Senegal

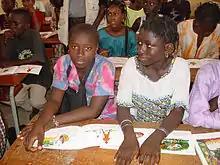
Students in Senegal

Senegal has a exclusive fishing zone that has been regularly breached in recent years. It has been estimated that the country's fishermen lose 300,000 tonnes of fish each year to illegal fishing. The Senegalese government have tried to control the illegal fishing which is conducted by fishing trawlers, some of which are registered in Russia, Mauritania, Belize and Ukraine. In January 2014, a Russian trawler, "Oleg Naydenov", was seized by Senegalese authorities close to the maritime border with Guinea-Bissau.